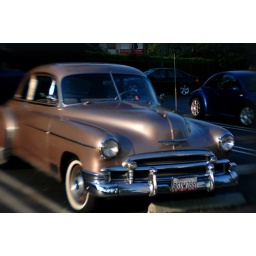
An anonymous source spotted the Monkey in this car two days prior to her disappearance.